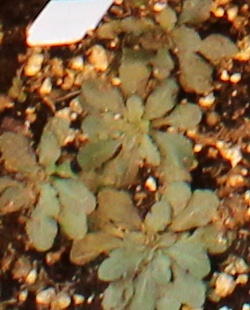
Label: Horseweed